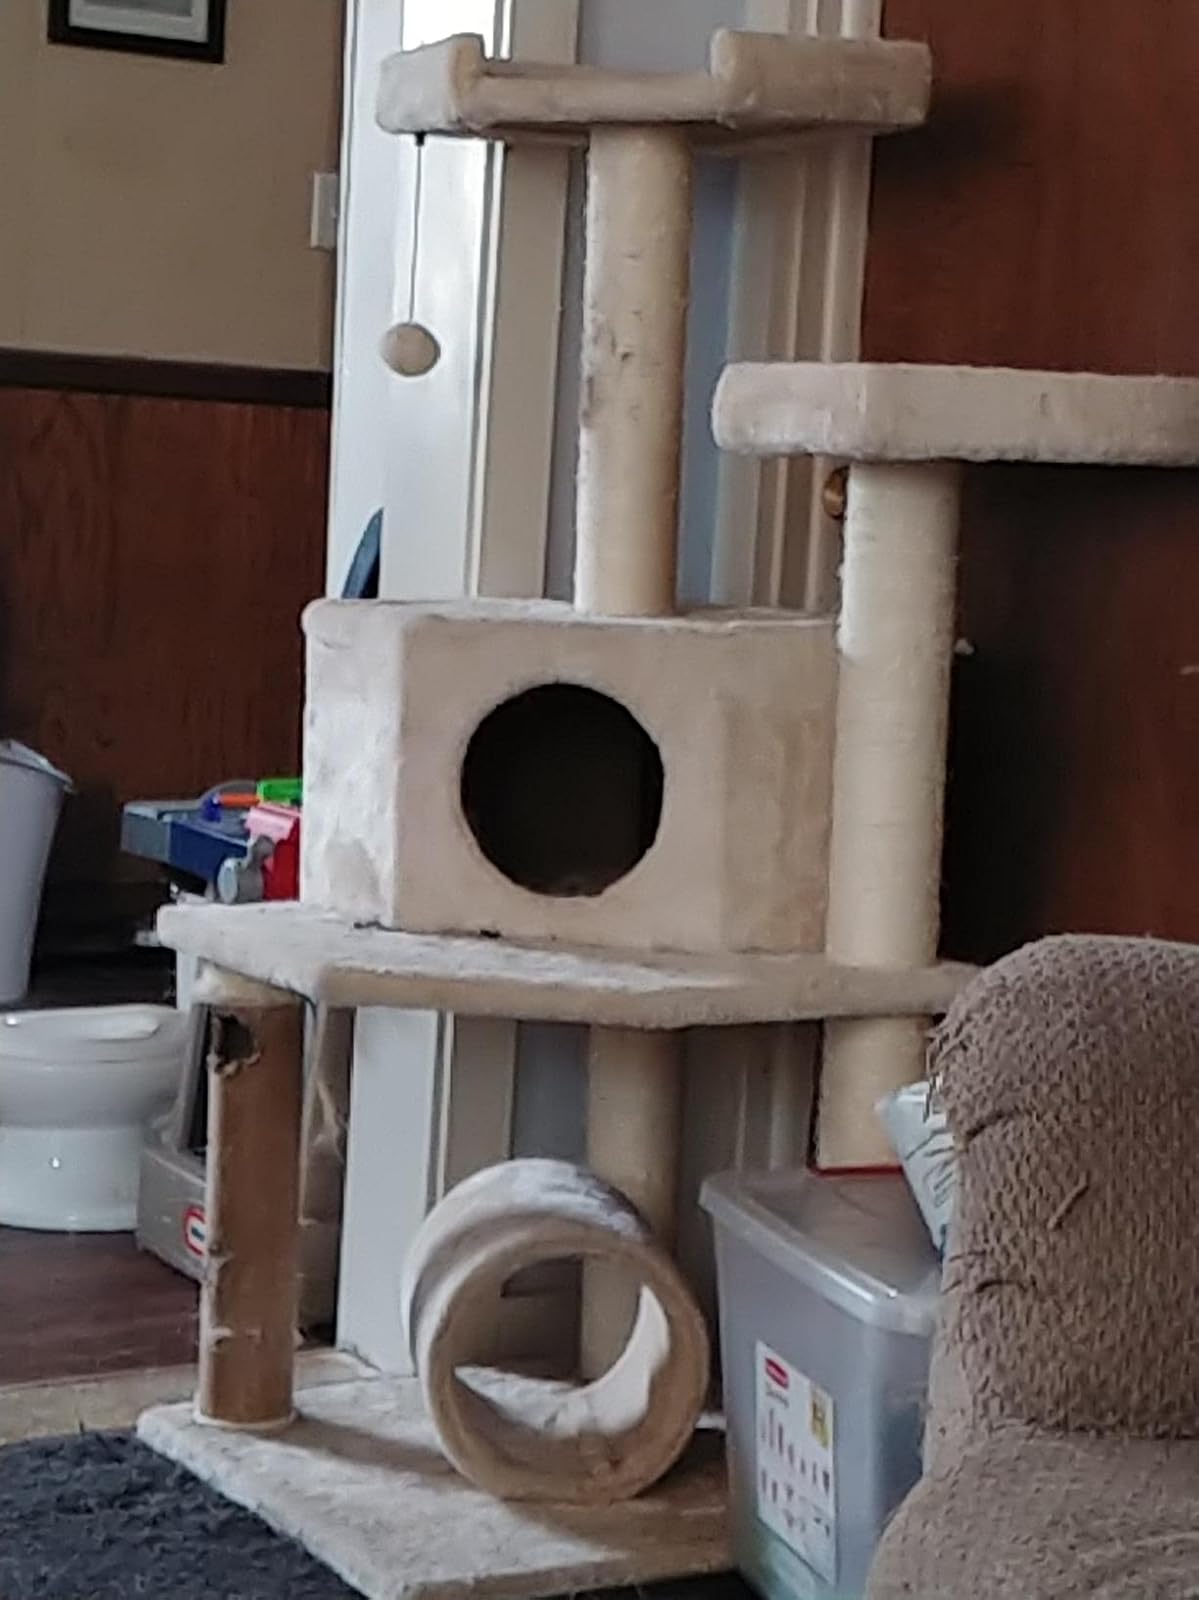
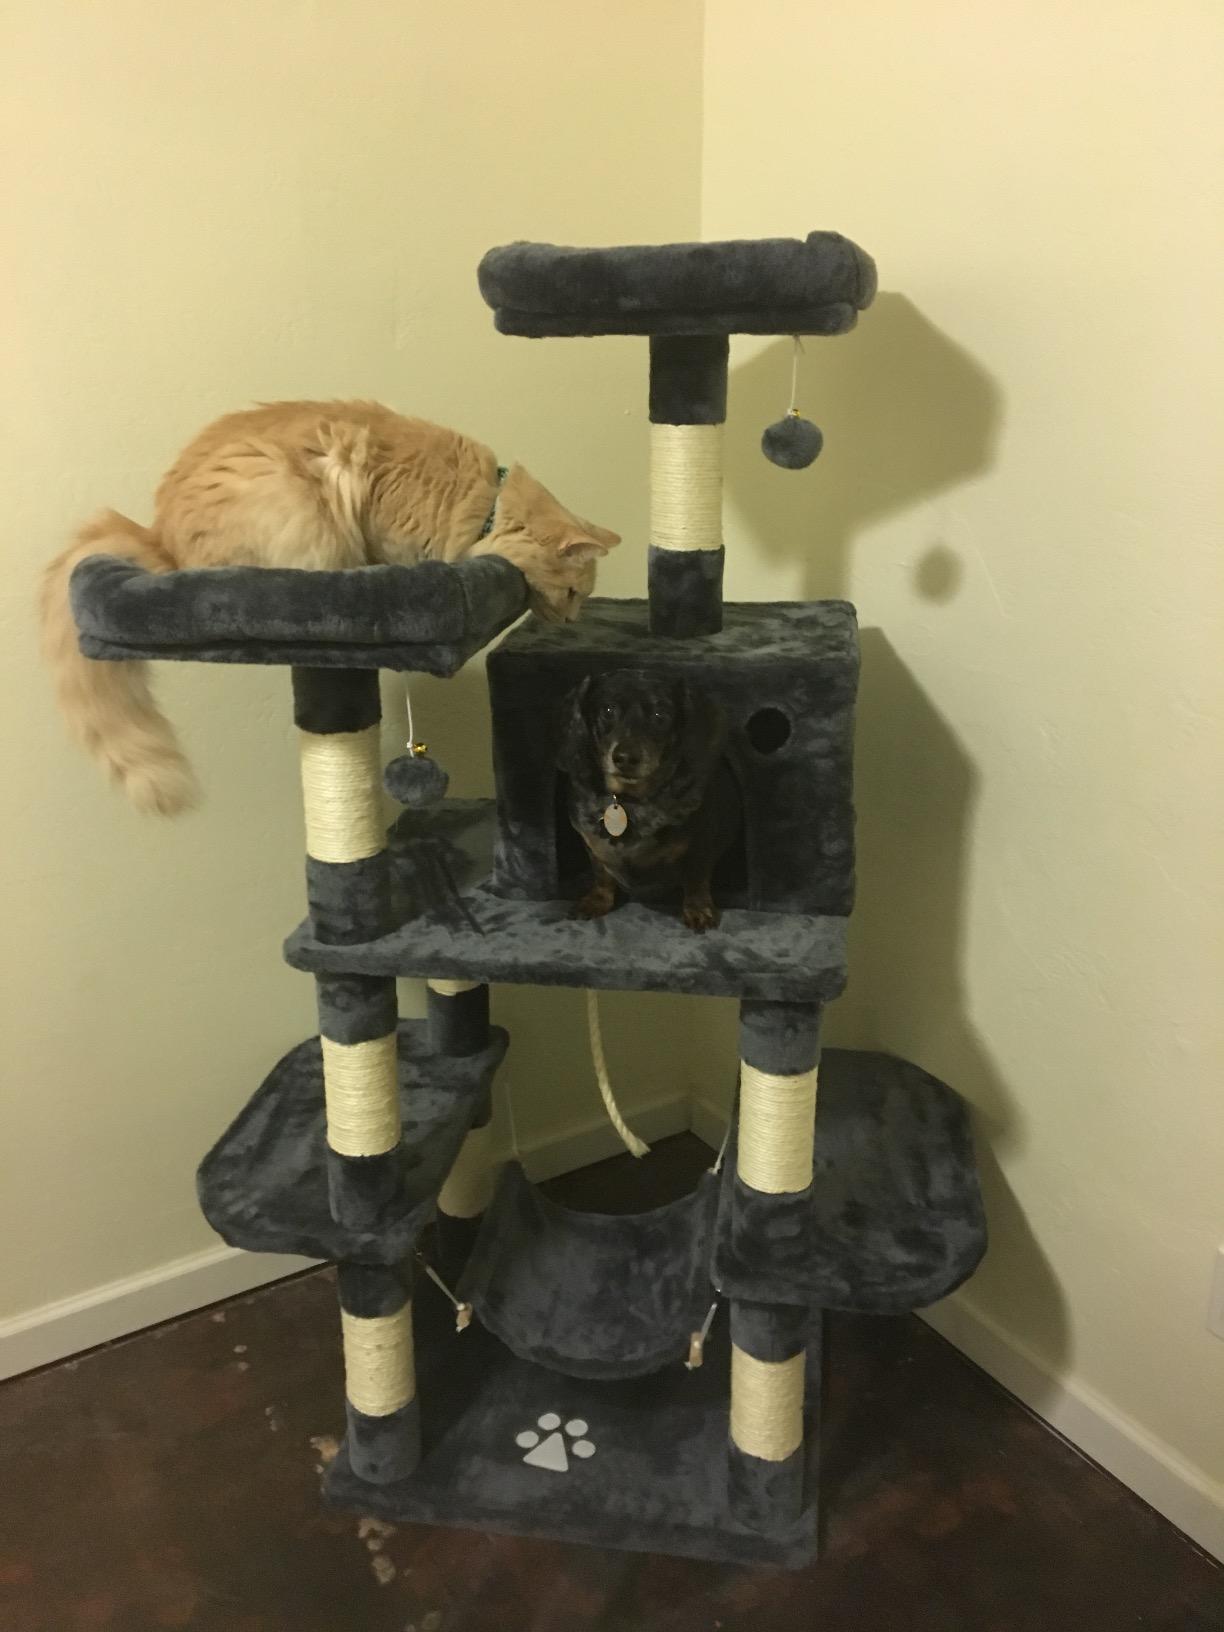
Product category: items_cat tree
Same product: no